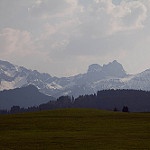
Scene: Outdoor